Gunn Wærsted

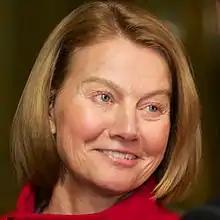
Wærsted in 2014

Gunn Wærsted (born 16 March 1955) is a Norwegian businessperson, with prominent positions in finance and banking.